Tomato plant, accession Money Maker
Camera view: bottom (45 deg); turntable rotation: 150 degrees
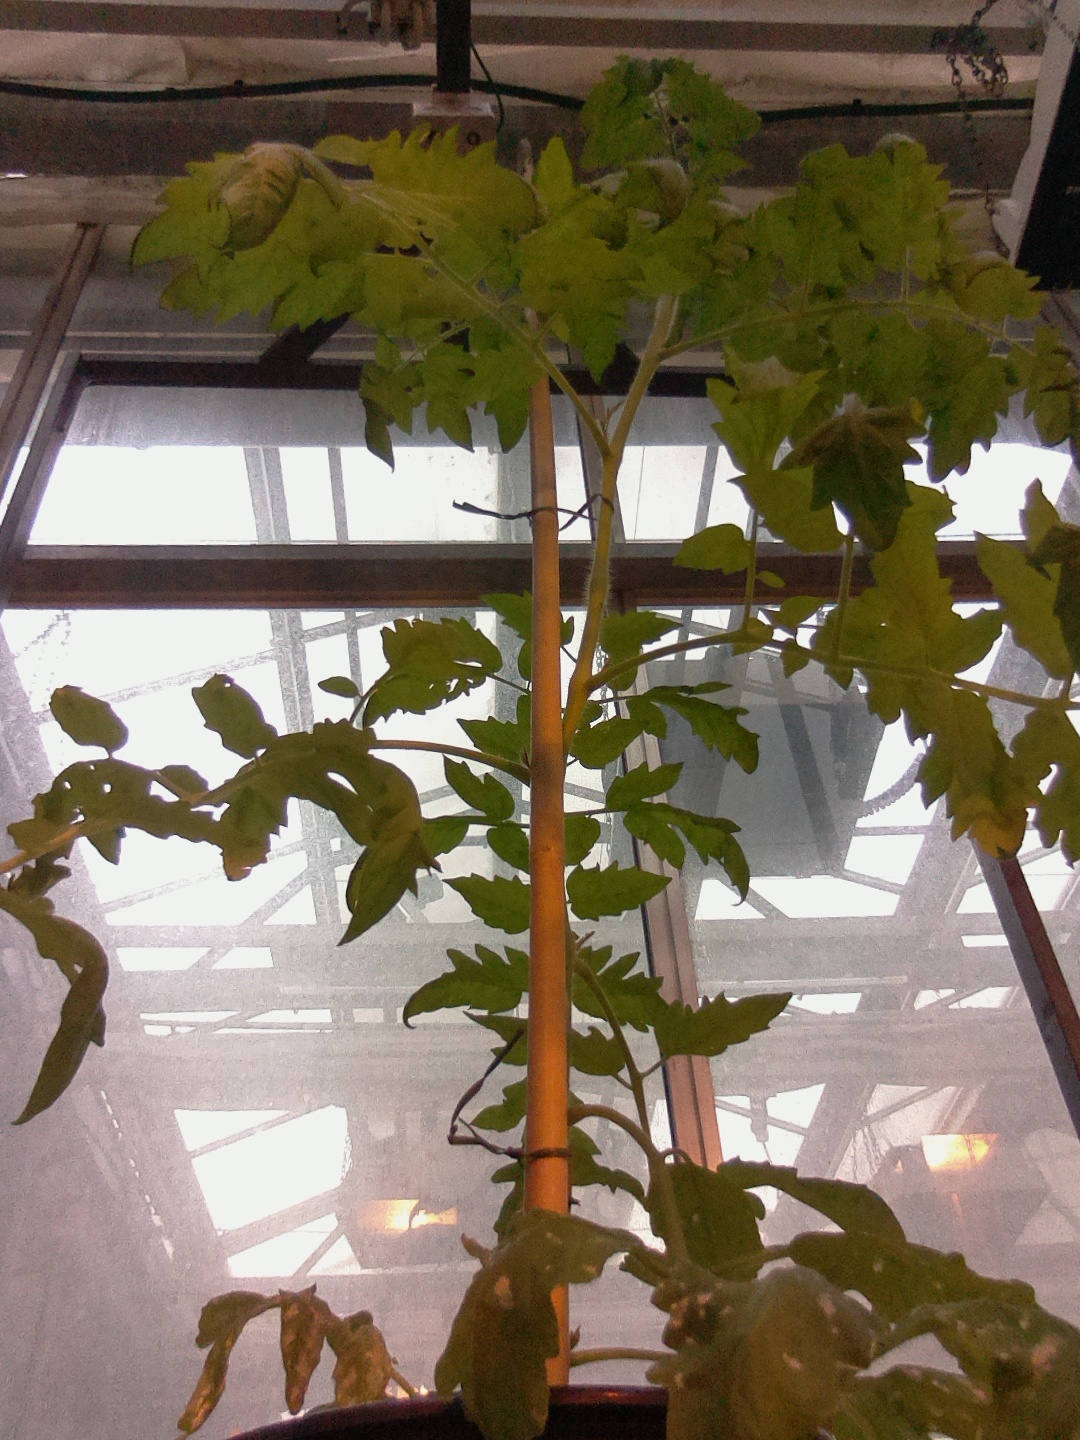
BBCH growth stage 65: Full flowering, 50%-60% of flowers open, first petals falling